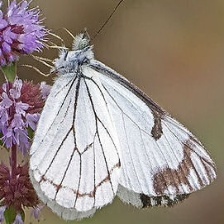
Species: PINE WHITE
Butterfly family (ImageNet category): cabbage_butterfly